High School! Kimengumi

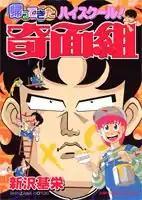
"Return of Highschool! Kimengumi"

"High School! Kimengumi" is written and illustrated by Motoei Shinzawa. A first series titled was published in Shueisha's "Weekly Shōnen Jump" from October 13, 1980, to April 12, 1982. Shueisha collected its chapters in six volumes published between August 15, 1981, and January 8, 1983.